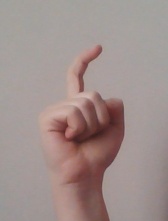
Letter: ra